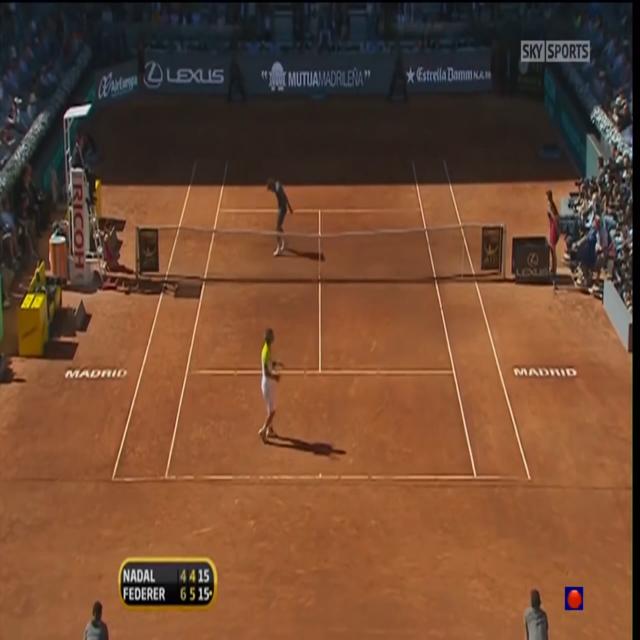
Player A is at the middle of the field and player B at the net.